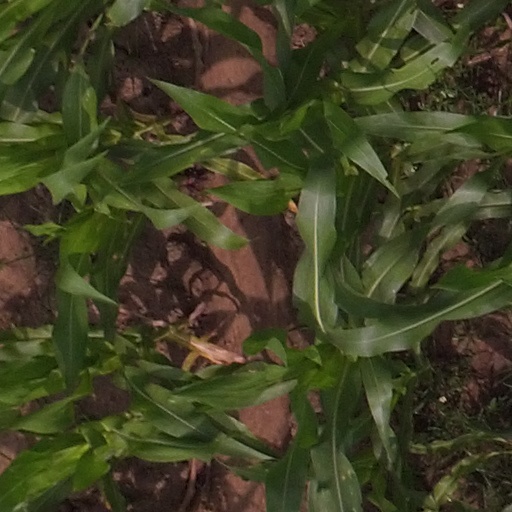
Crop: maize; corn